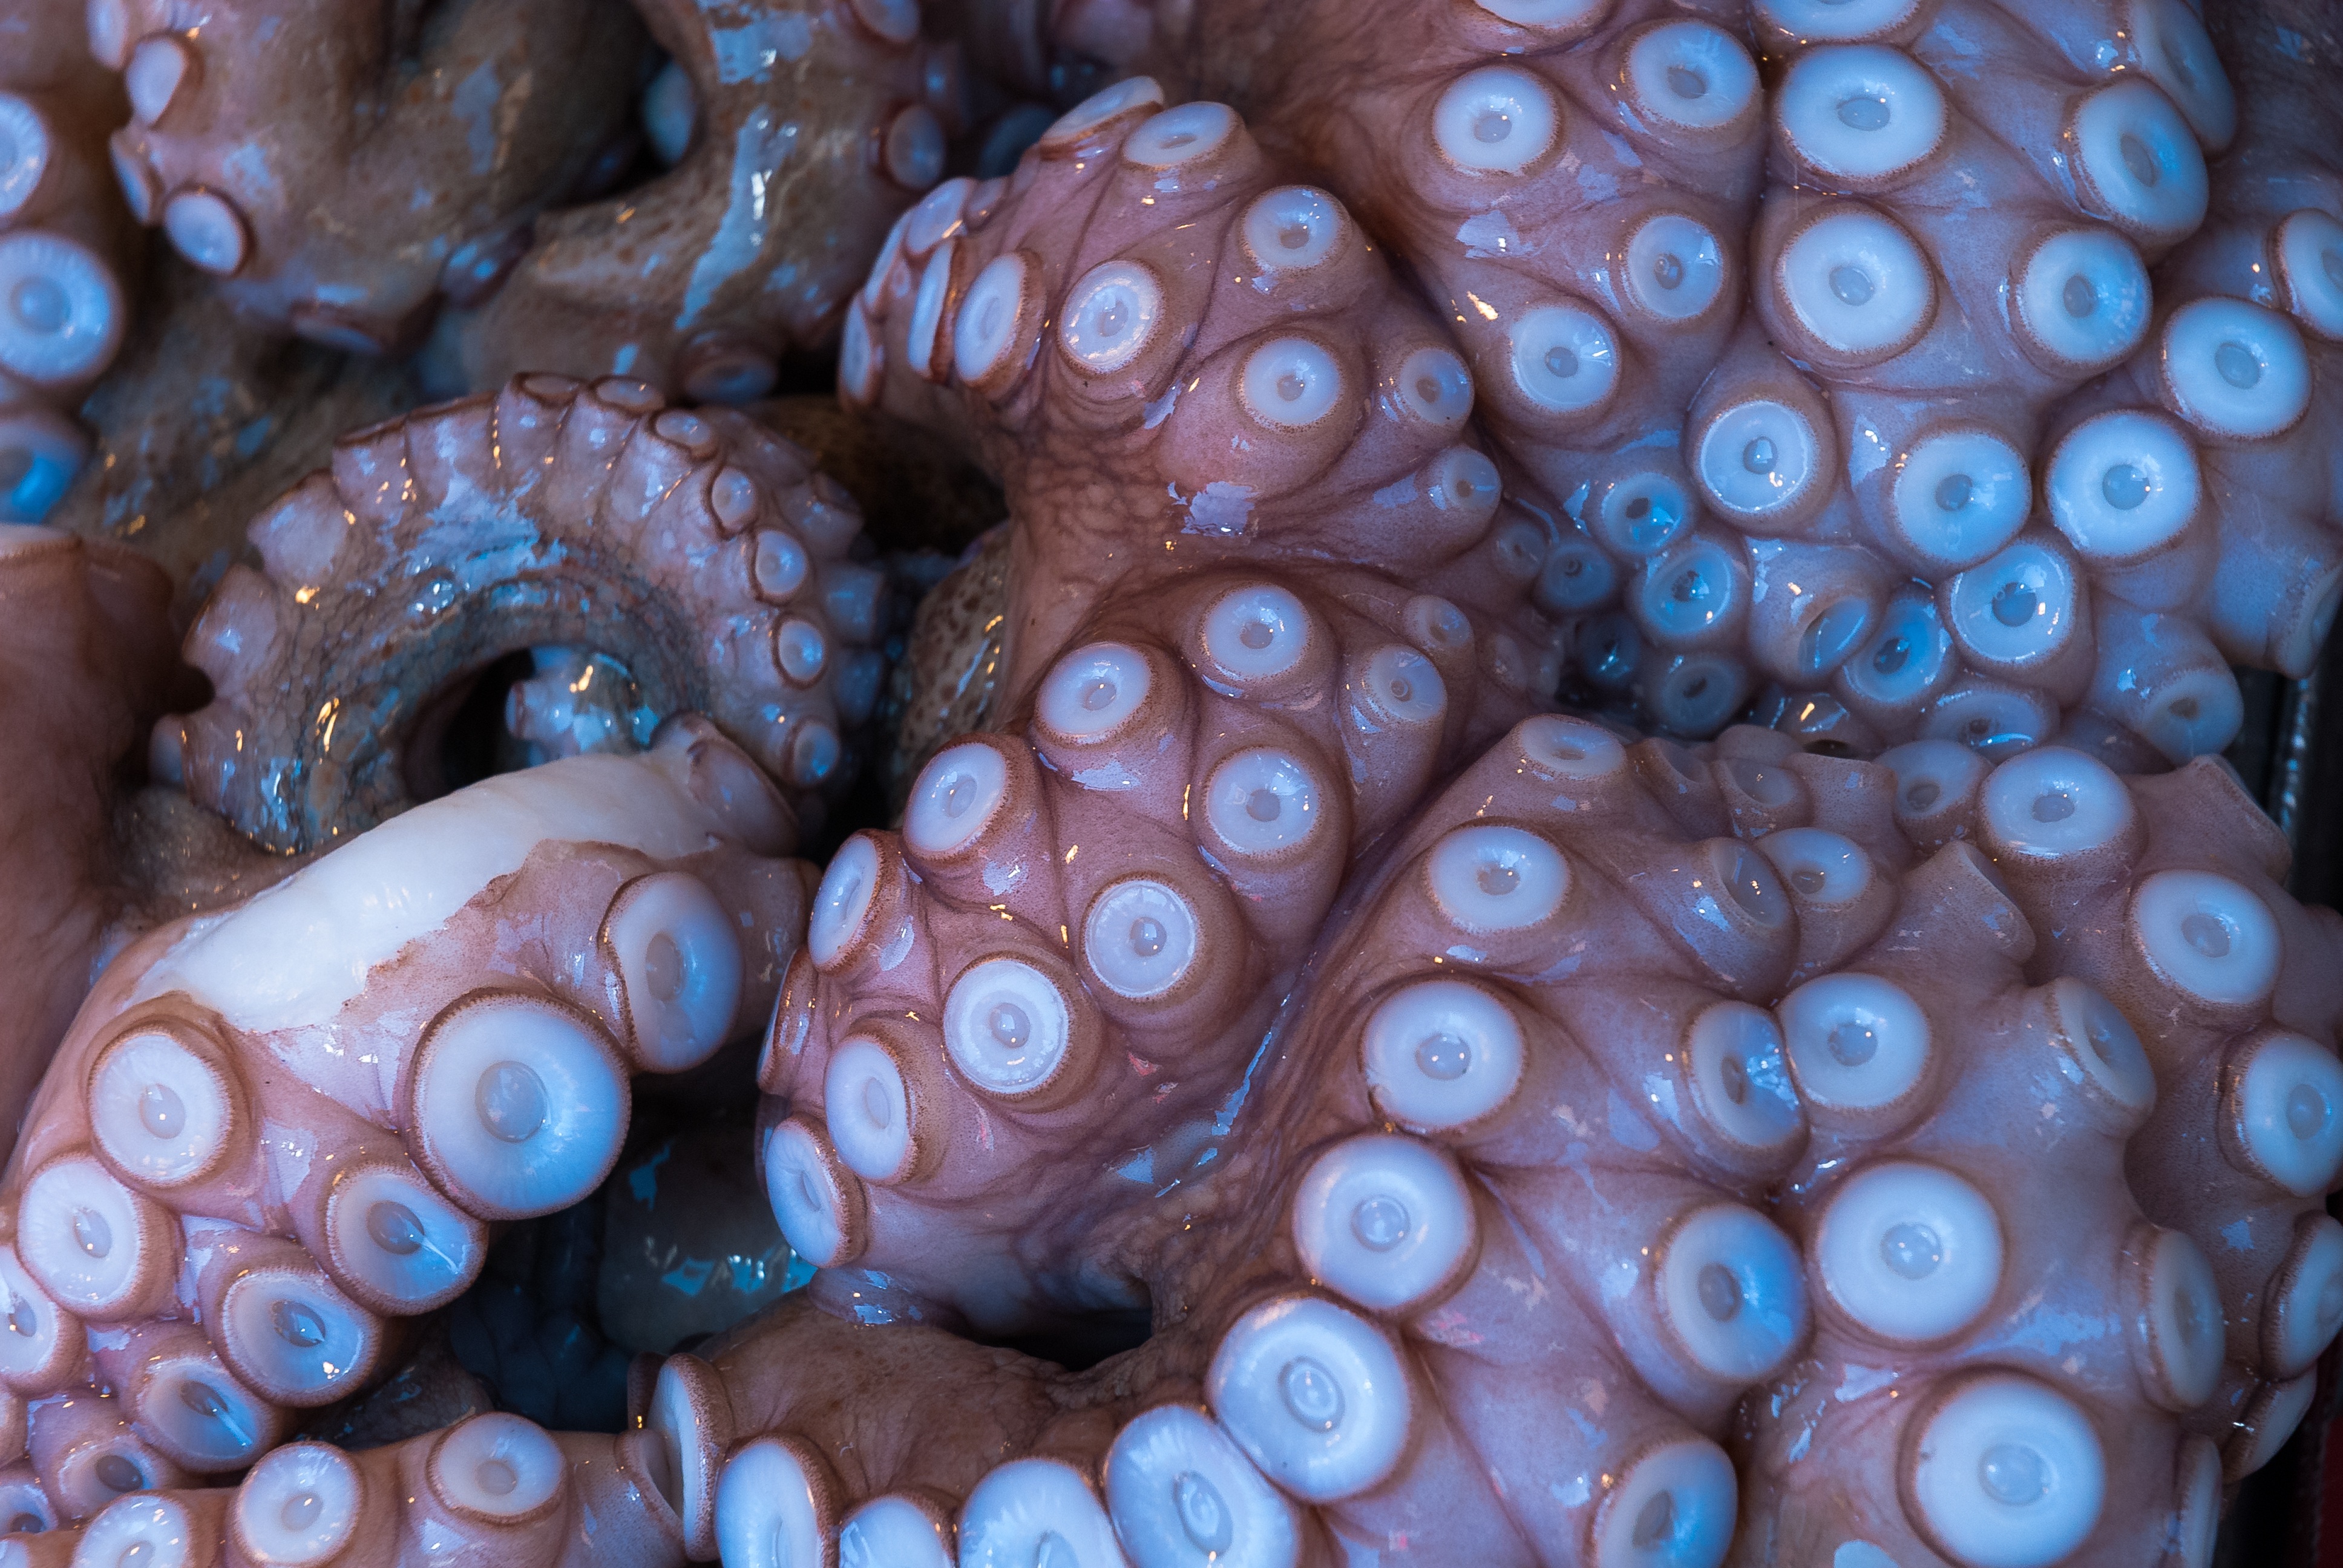
landscape, water, nature, sky, view, summer, biology, weather, holiday, venice, blue, tourism, heat, coral, invertebrate, close up, octopus, clouds, holidays, molluscs, cephalopod, the stones, organism, sea snail, marine biology, marine invertebrates, octopus sun